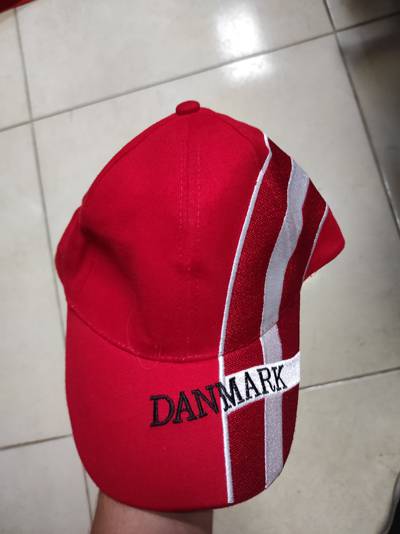
Waste category: clothes